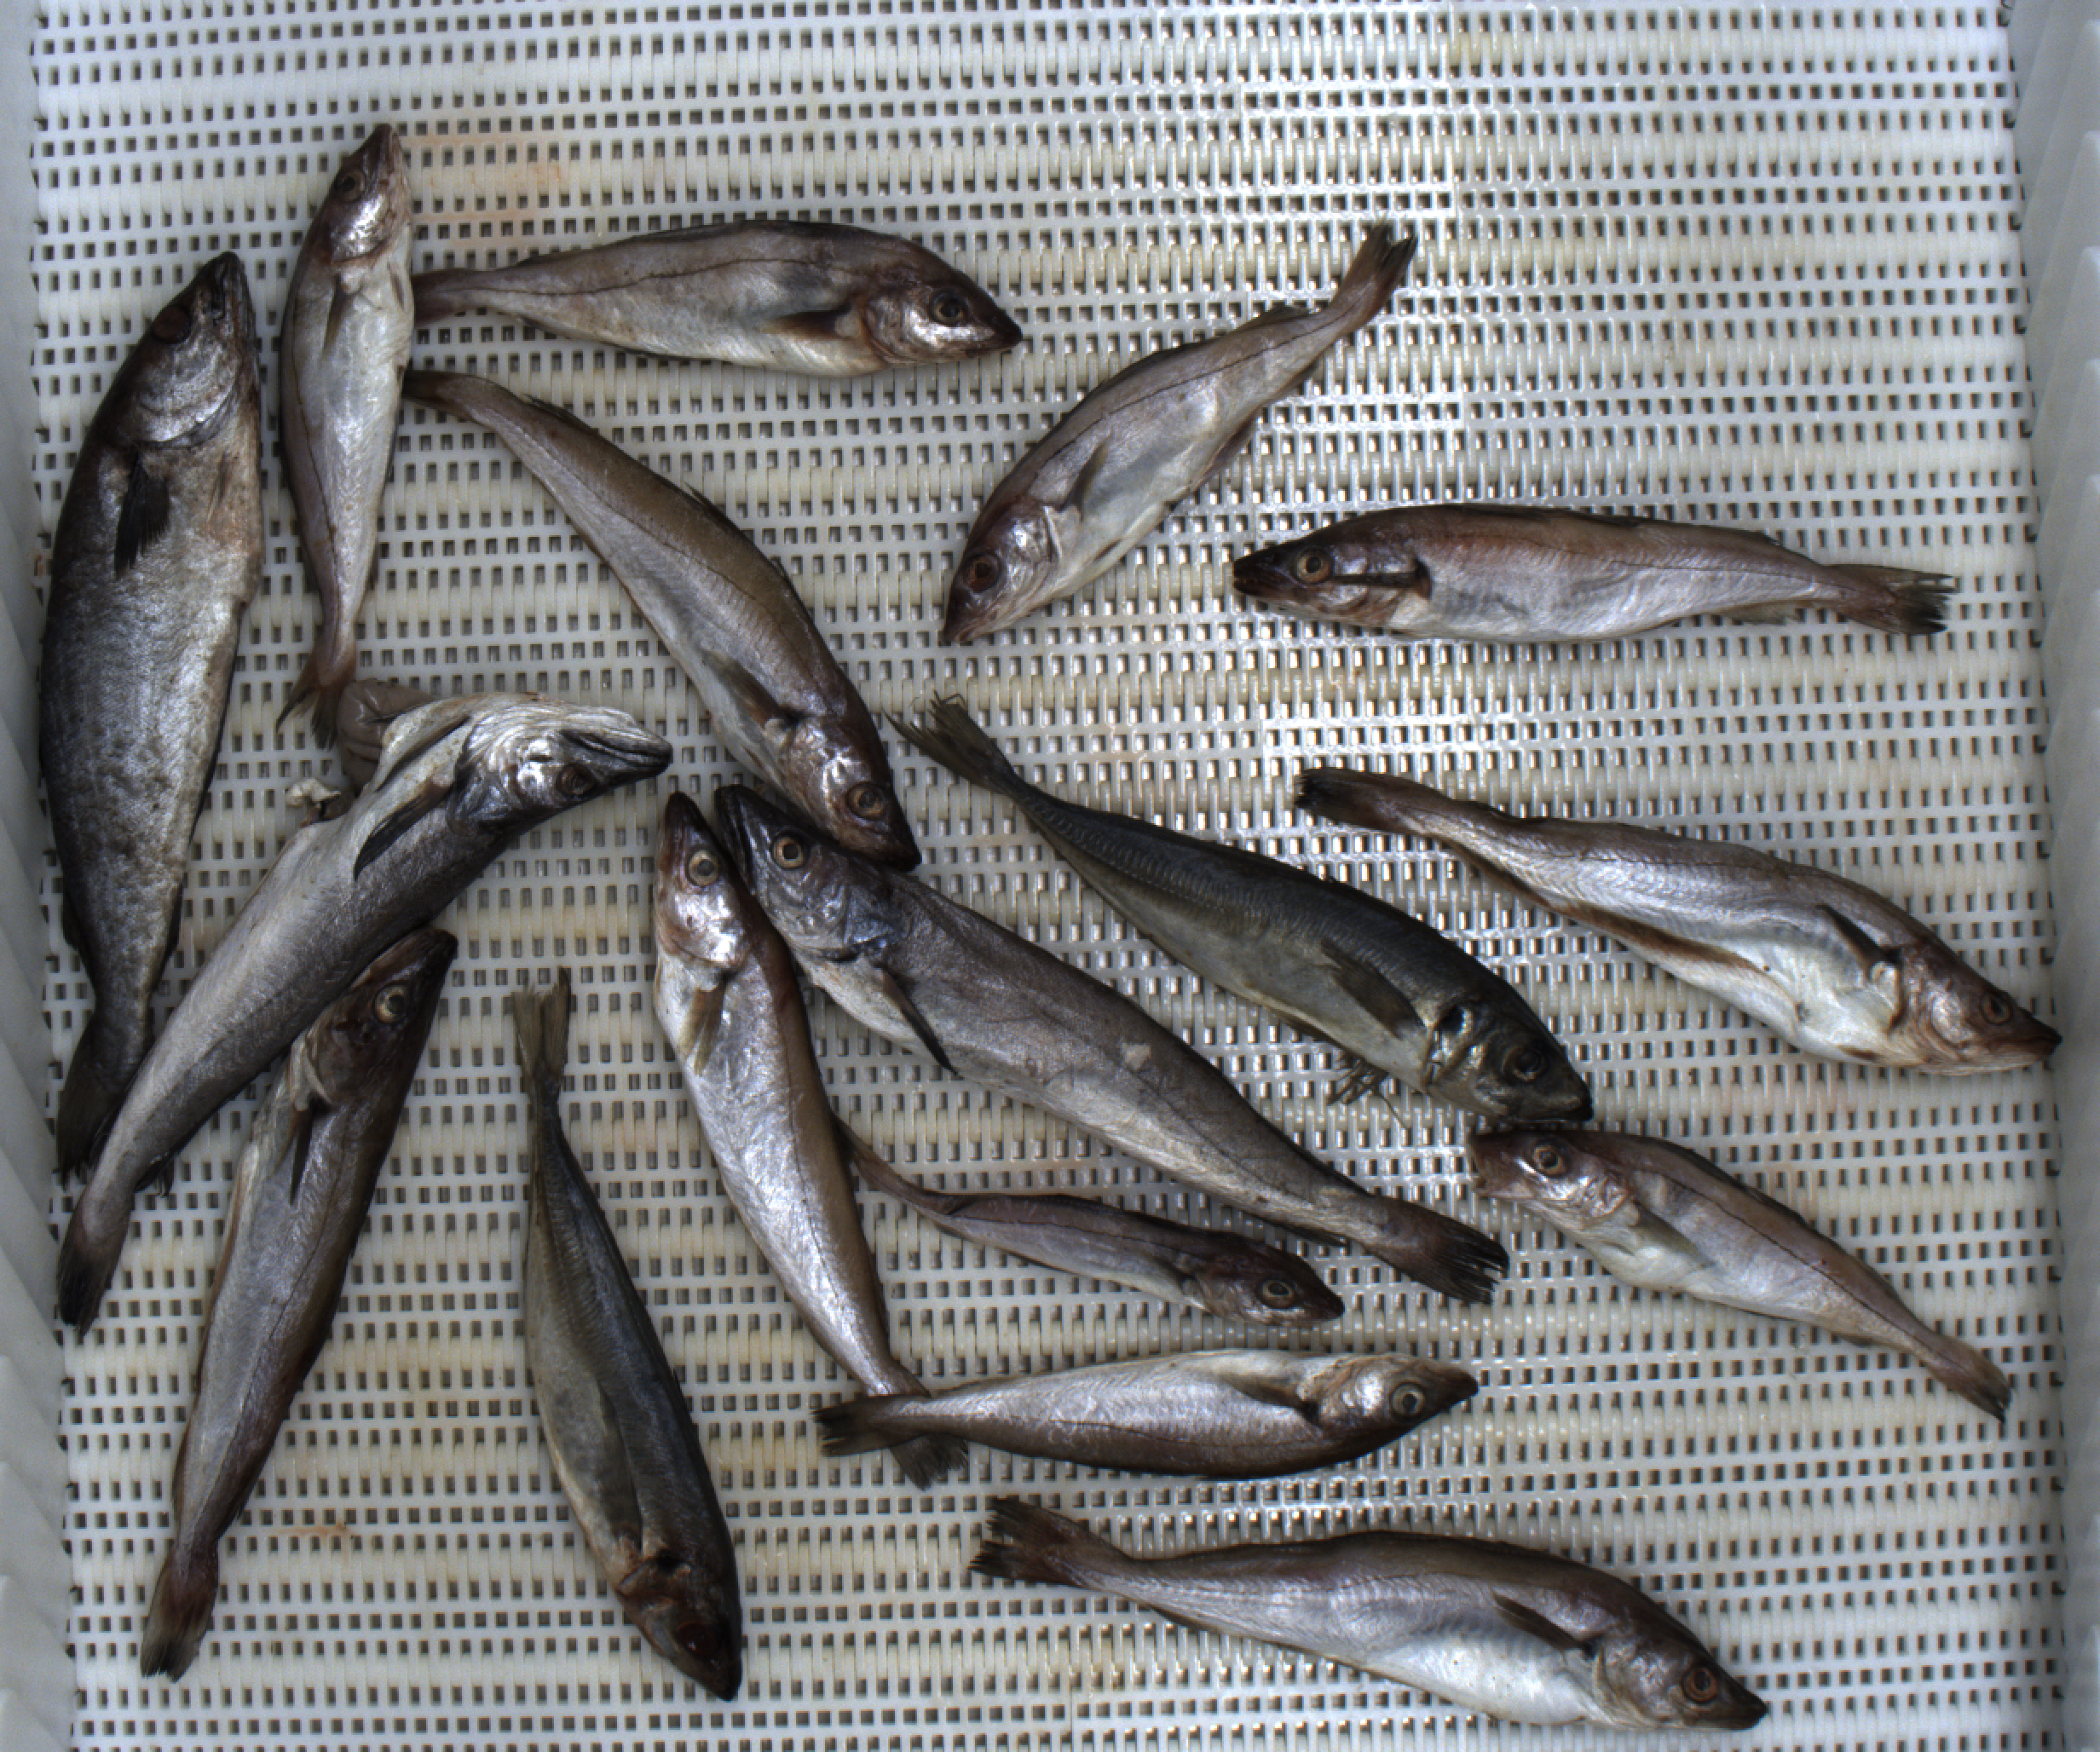
Total fish: 17
Cod: 0
Haddock: 5
Whiting: 7
Hake: 2
Horse mackerel: 2
Saithe: 1
Other: 0